Afghanistan fighting season

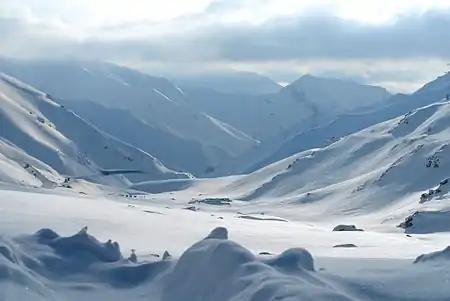
The winter causes many key connections, such as the Salang Pass pictured here, to be impassable due to heavy snowfall

Opium poppies are planted beginning in October and harvest begins in April. Manpower that was tied up in the opium trade is freed up for fighting between April and October.